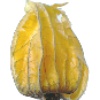
Label: Physalis with Husk 1